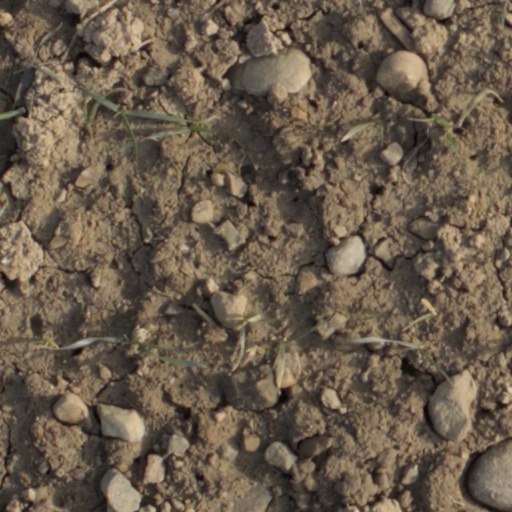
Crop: wheat